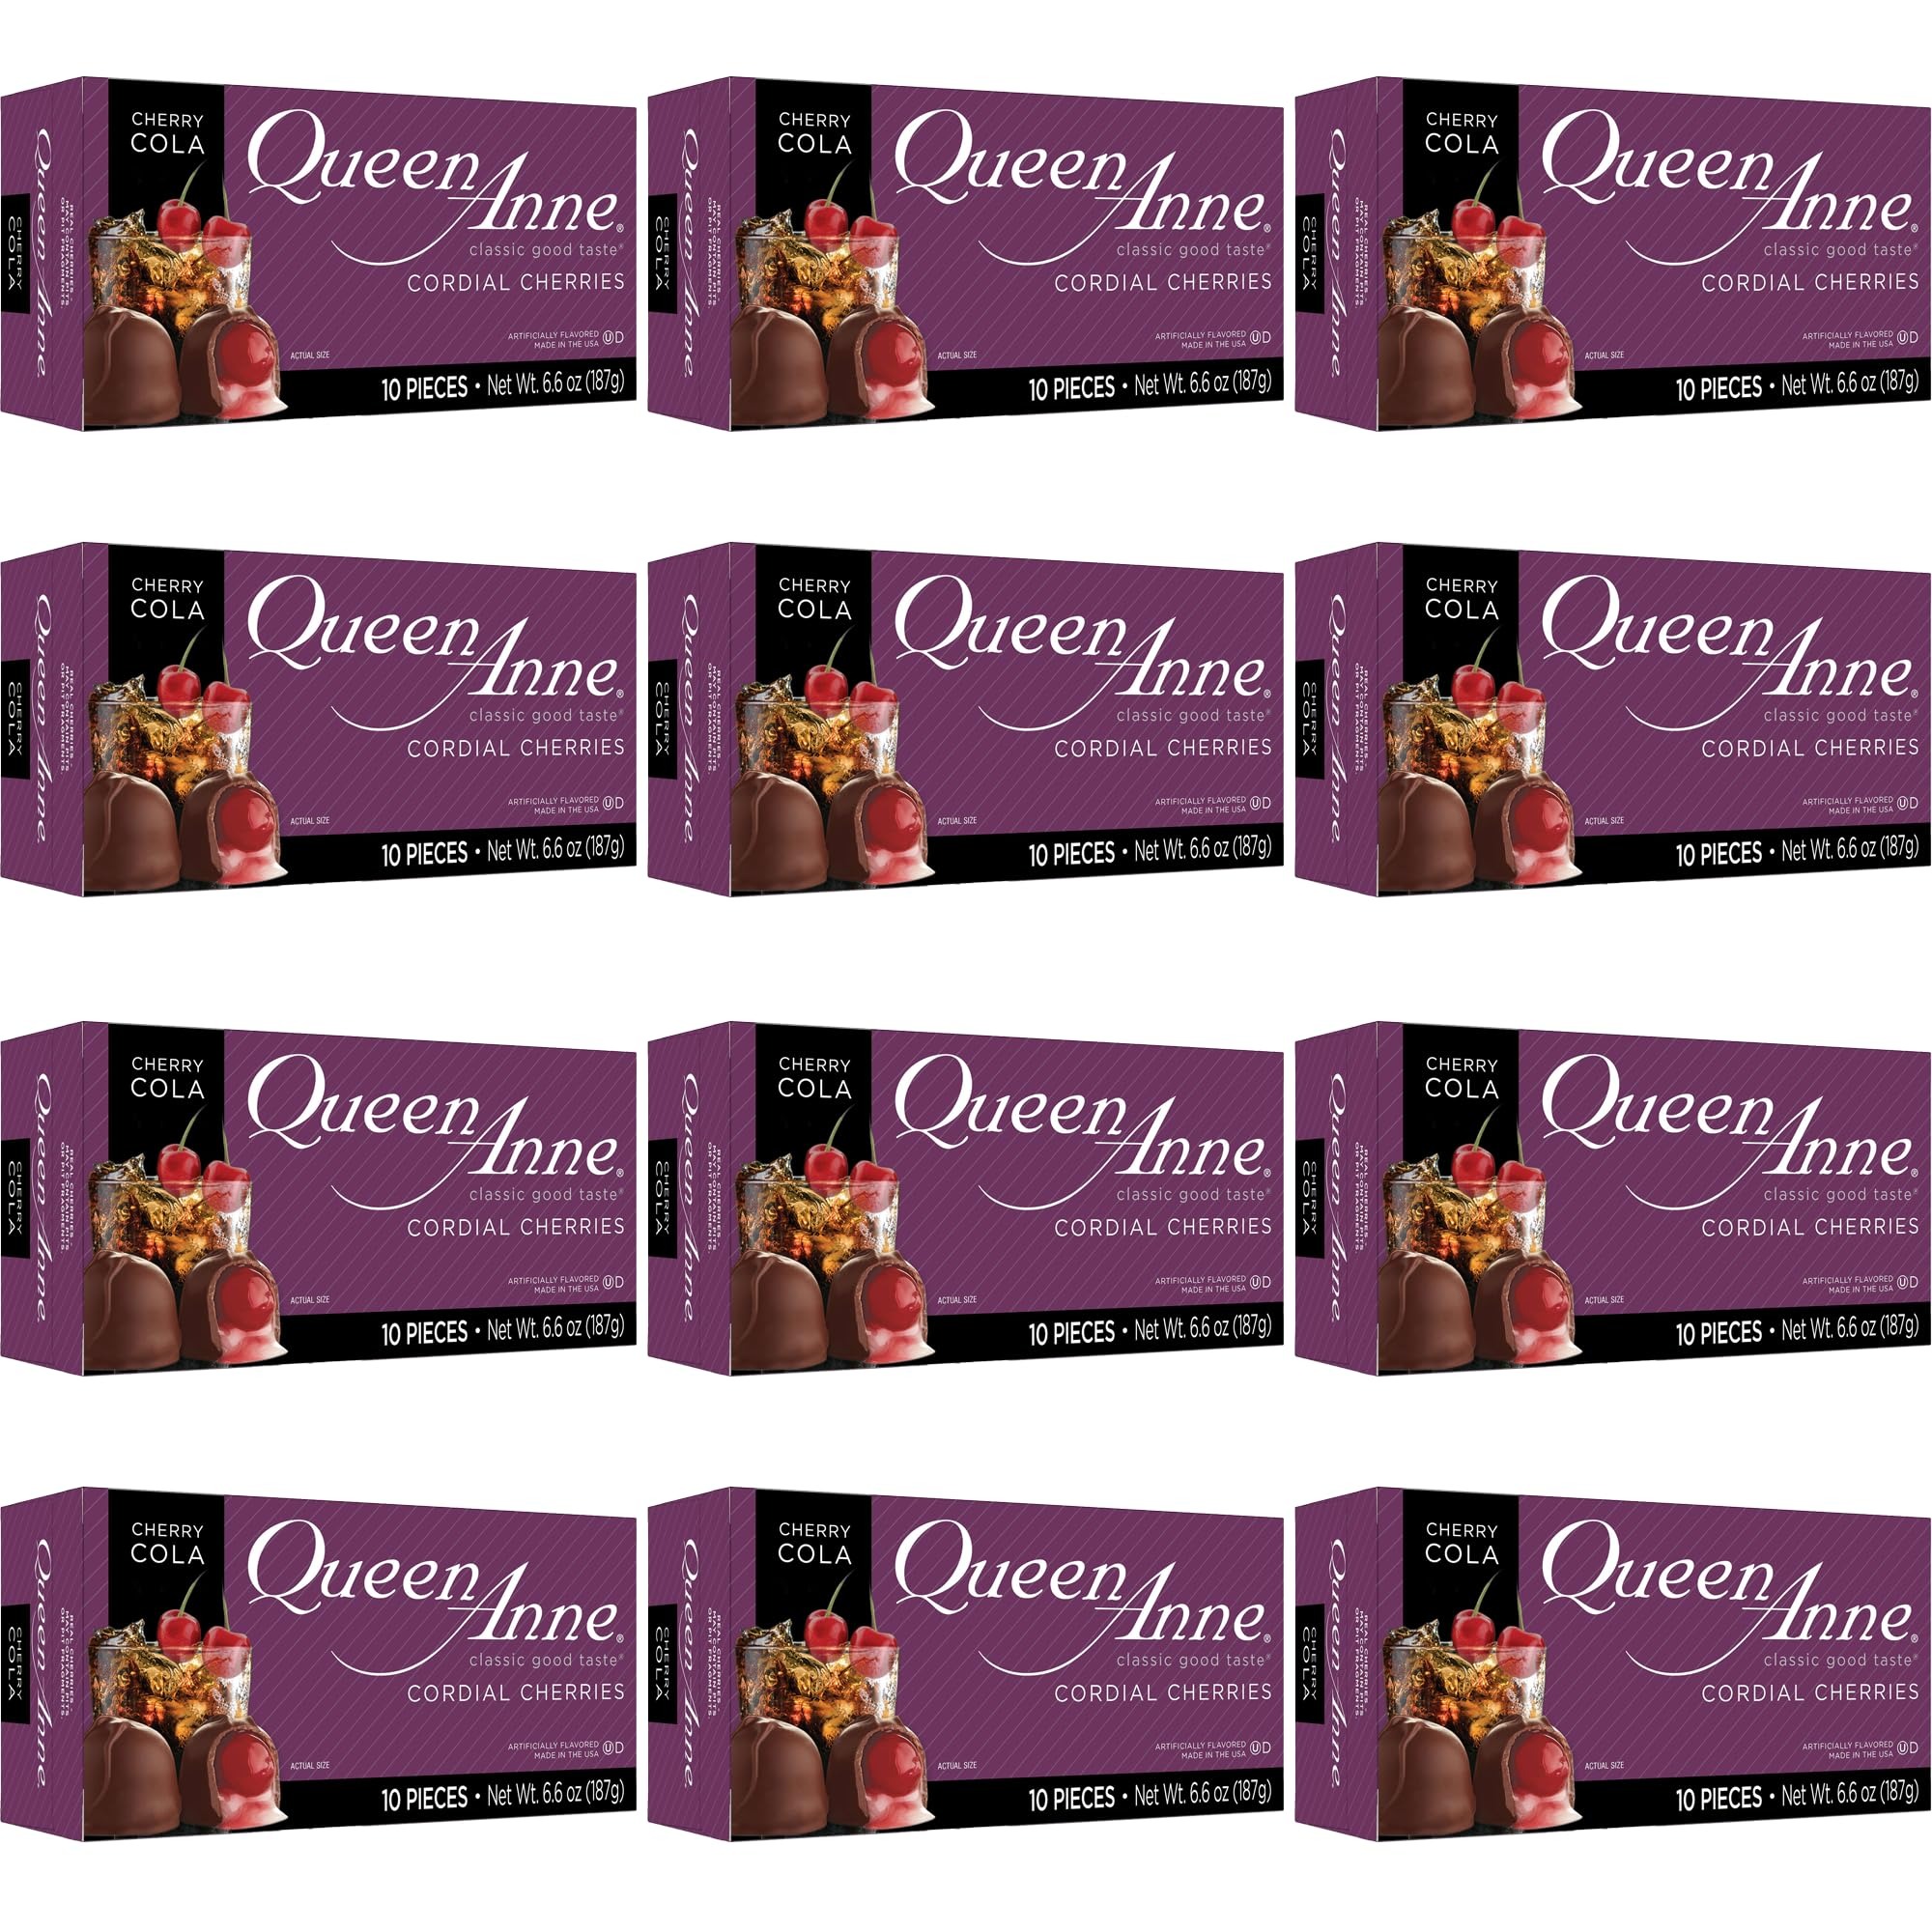
Item Name: Queen Anne Cherry Cola Chocolate Covered Cordial Cherries | 6.6 oz (Pack of 12) | 10 Piece Gift Boxes | Whole Maraschino Cherry Creamy Filled Liquid Center | Easter Holiday Chocolate Candy
Bullet Point 1: Unique Cherry Cola Flavor: Warm cola notes with a hint of citrus and spice combine with sweet maraschino cherries for a one-of-a-kind flavor experience.
Bullet Point 2: Smooth Milk Chocolate Coating: Each piece is wrapped in creamy milk chocolate, perfectly balancing the bold cherry cola and chocolate flavors.
Bullet Point 3: Perfect Gift Option: This 6.6 oz gift box contains 10 pieces, making it a thoughtful gift for holidays or a sweet treat for yourself.
Bullet Point 4: A Classic with a Twist: Queen Anne has been crafting premium cordial cherries since 1948, and this innovative cherry cola flavor offers a fresh take on a beloved treat.
Bullet Point 5: Nostalgic and Fun: The combination of cherry cola and chocolate creates a playful, nostalgic flavor that’s perfect for sharing or enjoying alone.
Product Description: Discover a fun twist on a classic treat with Queen Anne Cherry Cola Chocolate Covered Cordial Cherries. Each 6.6 oz gift box contains 10 pieces of whole maraschino cherries, paired with warm cola notes, hints of citrus and spice, and coated in smooth milk chocolate. This unique combination of flavors creates a one-of-a-kind cordial that delights the senses. Perfect for gifting, celebrating, or indulging in a treat, these cordial cherries offer a nostalgic yet innovative flavor experience. Queen Anne has been crafting America’s favorite cordial cherries since 1948, and this cherry cola variety brings a new and exciting flavor to the lineup.
Value: 120.0
Unit: Count

Price: 11.9